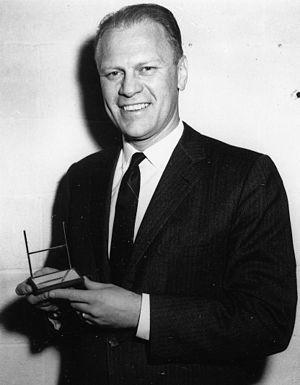
La Commission présidentielle sur l'assassinat du président Kennedy, connue sous le nom de Commission Warren, est une commission présidentielle américaine créée par un décret du président Lyndon Johnson du 29 novembre 1963 pour enquêter sur les circonstances de l'assassinat du président Kennedy intervenu 7 jours plus tôt.